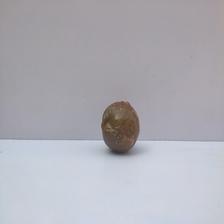
Size: Spoiled